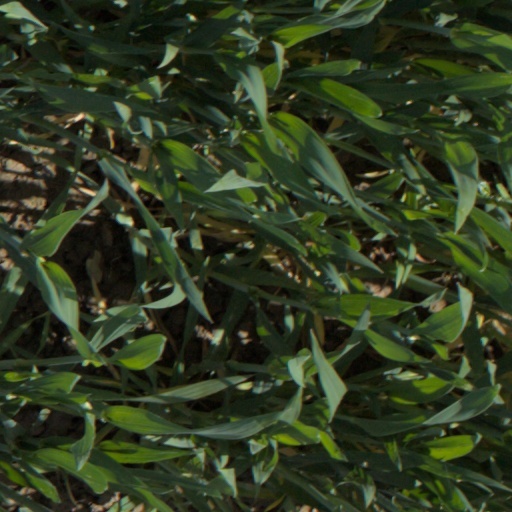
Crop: wheat